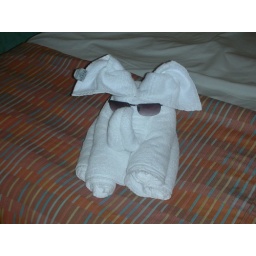
Every night we would return to a different towel animal in our room.